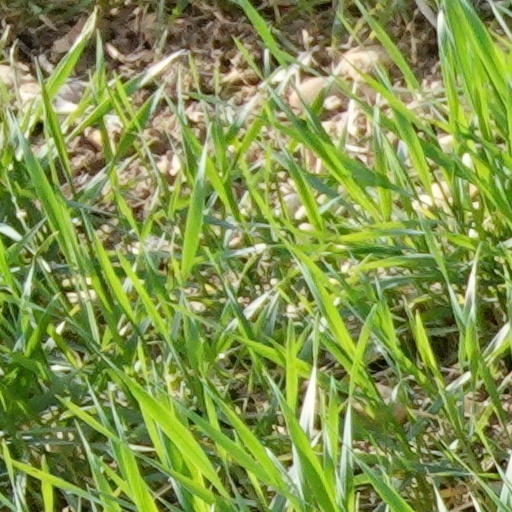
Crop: wheat